The Mysterons

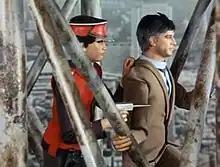
The Mysteron double of Captain Scarlet holds the World President hostage.

"The Mysterons" (sometimes referred to incorrectly as "Mars2068 A.D.") is the first episode of "Captain Scarlet and the Mysterons", a British Supermarionation television series created by Gerry and Sylvia Anderson and filmed by their production company Century 21 Productions (originally AP Films or APF). Written by the Andersons and directed by Desmond Saunders, it was first officially broadcast on 29 September 1967 on ATV Midlands, although it had received an unscheduled test screening in the London area five months earlier.